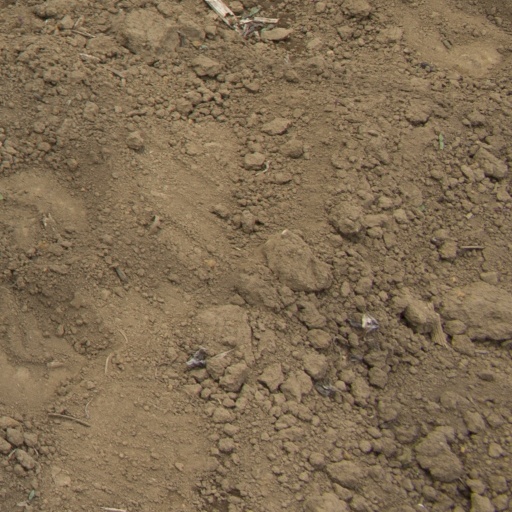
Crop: Jerusalem artichoke